National Platform Open Science

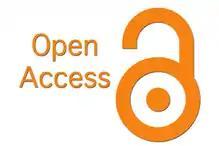

The ideal of open access to scientific research results is a worldwide ambition in the scientific world and has been around for a few decades, but progress is considered too slow, as the Budapest Open Access Initiative was already launched in 2001 followed, in 2003, by the Bethesda Statement on Open Access Publishing and subsequently by a whole series of other, similar, declarations. The issue is gradually reaching the agendas of government policy in countries, states, and supra-national organisations such as the EU, and in 2013 this was the case in The Netherlands, where the government declared that open access to published results must be the standard for scientific research carried out in the country. In 2016, during its stint as EU chair, the Dutch government organised a conference on open science, upon which a report was published entitled "Amsterdam Call for Action on Open Science".